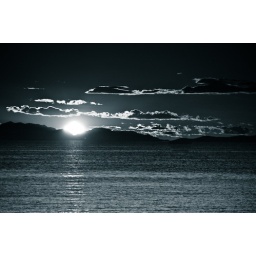
A black and white sunset over the Pacific Ocean at Wreck Beach British Columbia, Canada.